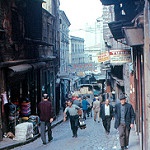
Scene: Outdoor